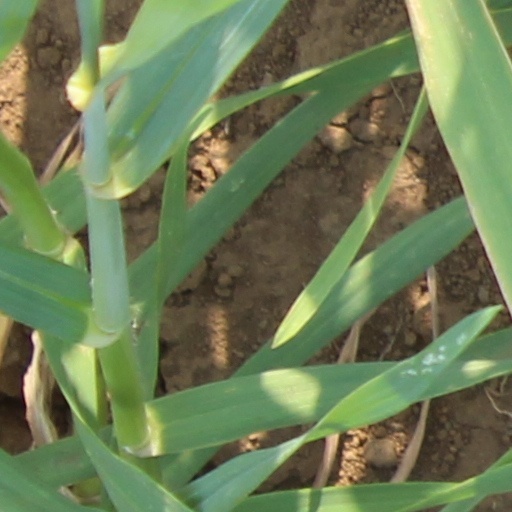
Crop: wheat